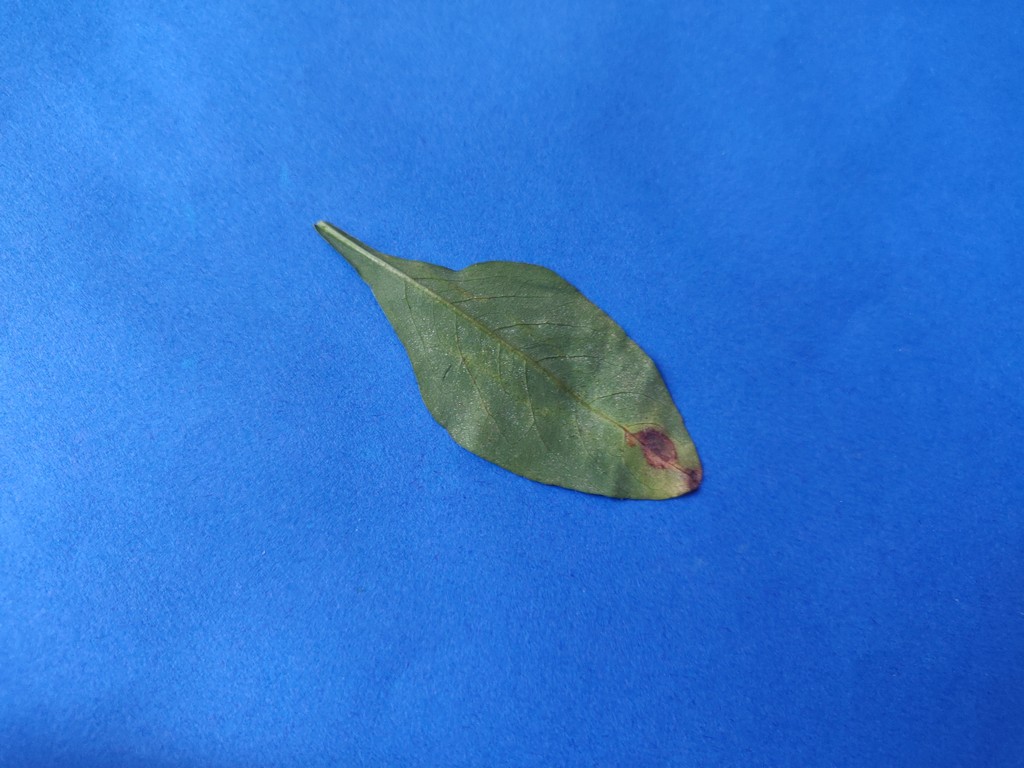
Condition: Unhealthy
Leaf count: single
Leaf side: back